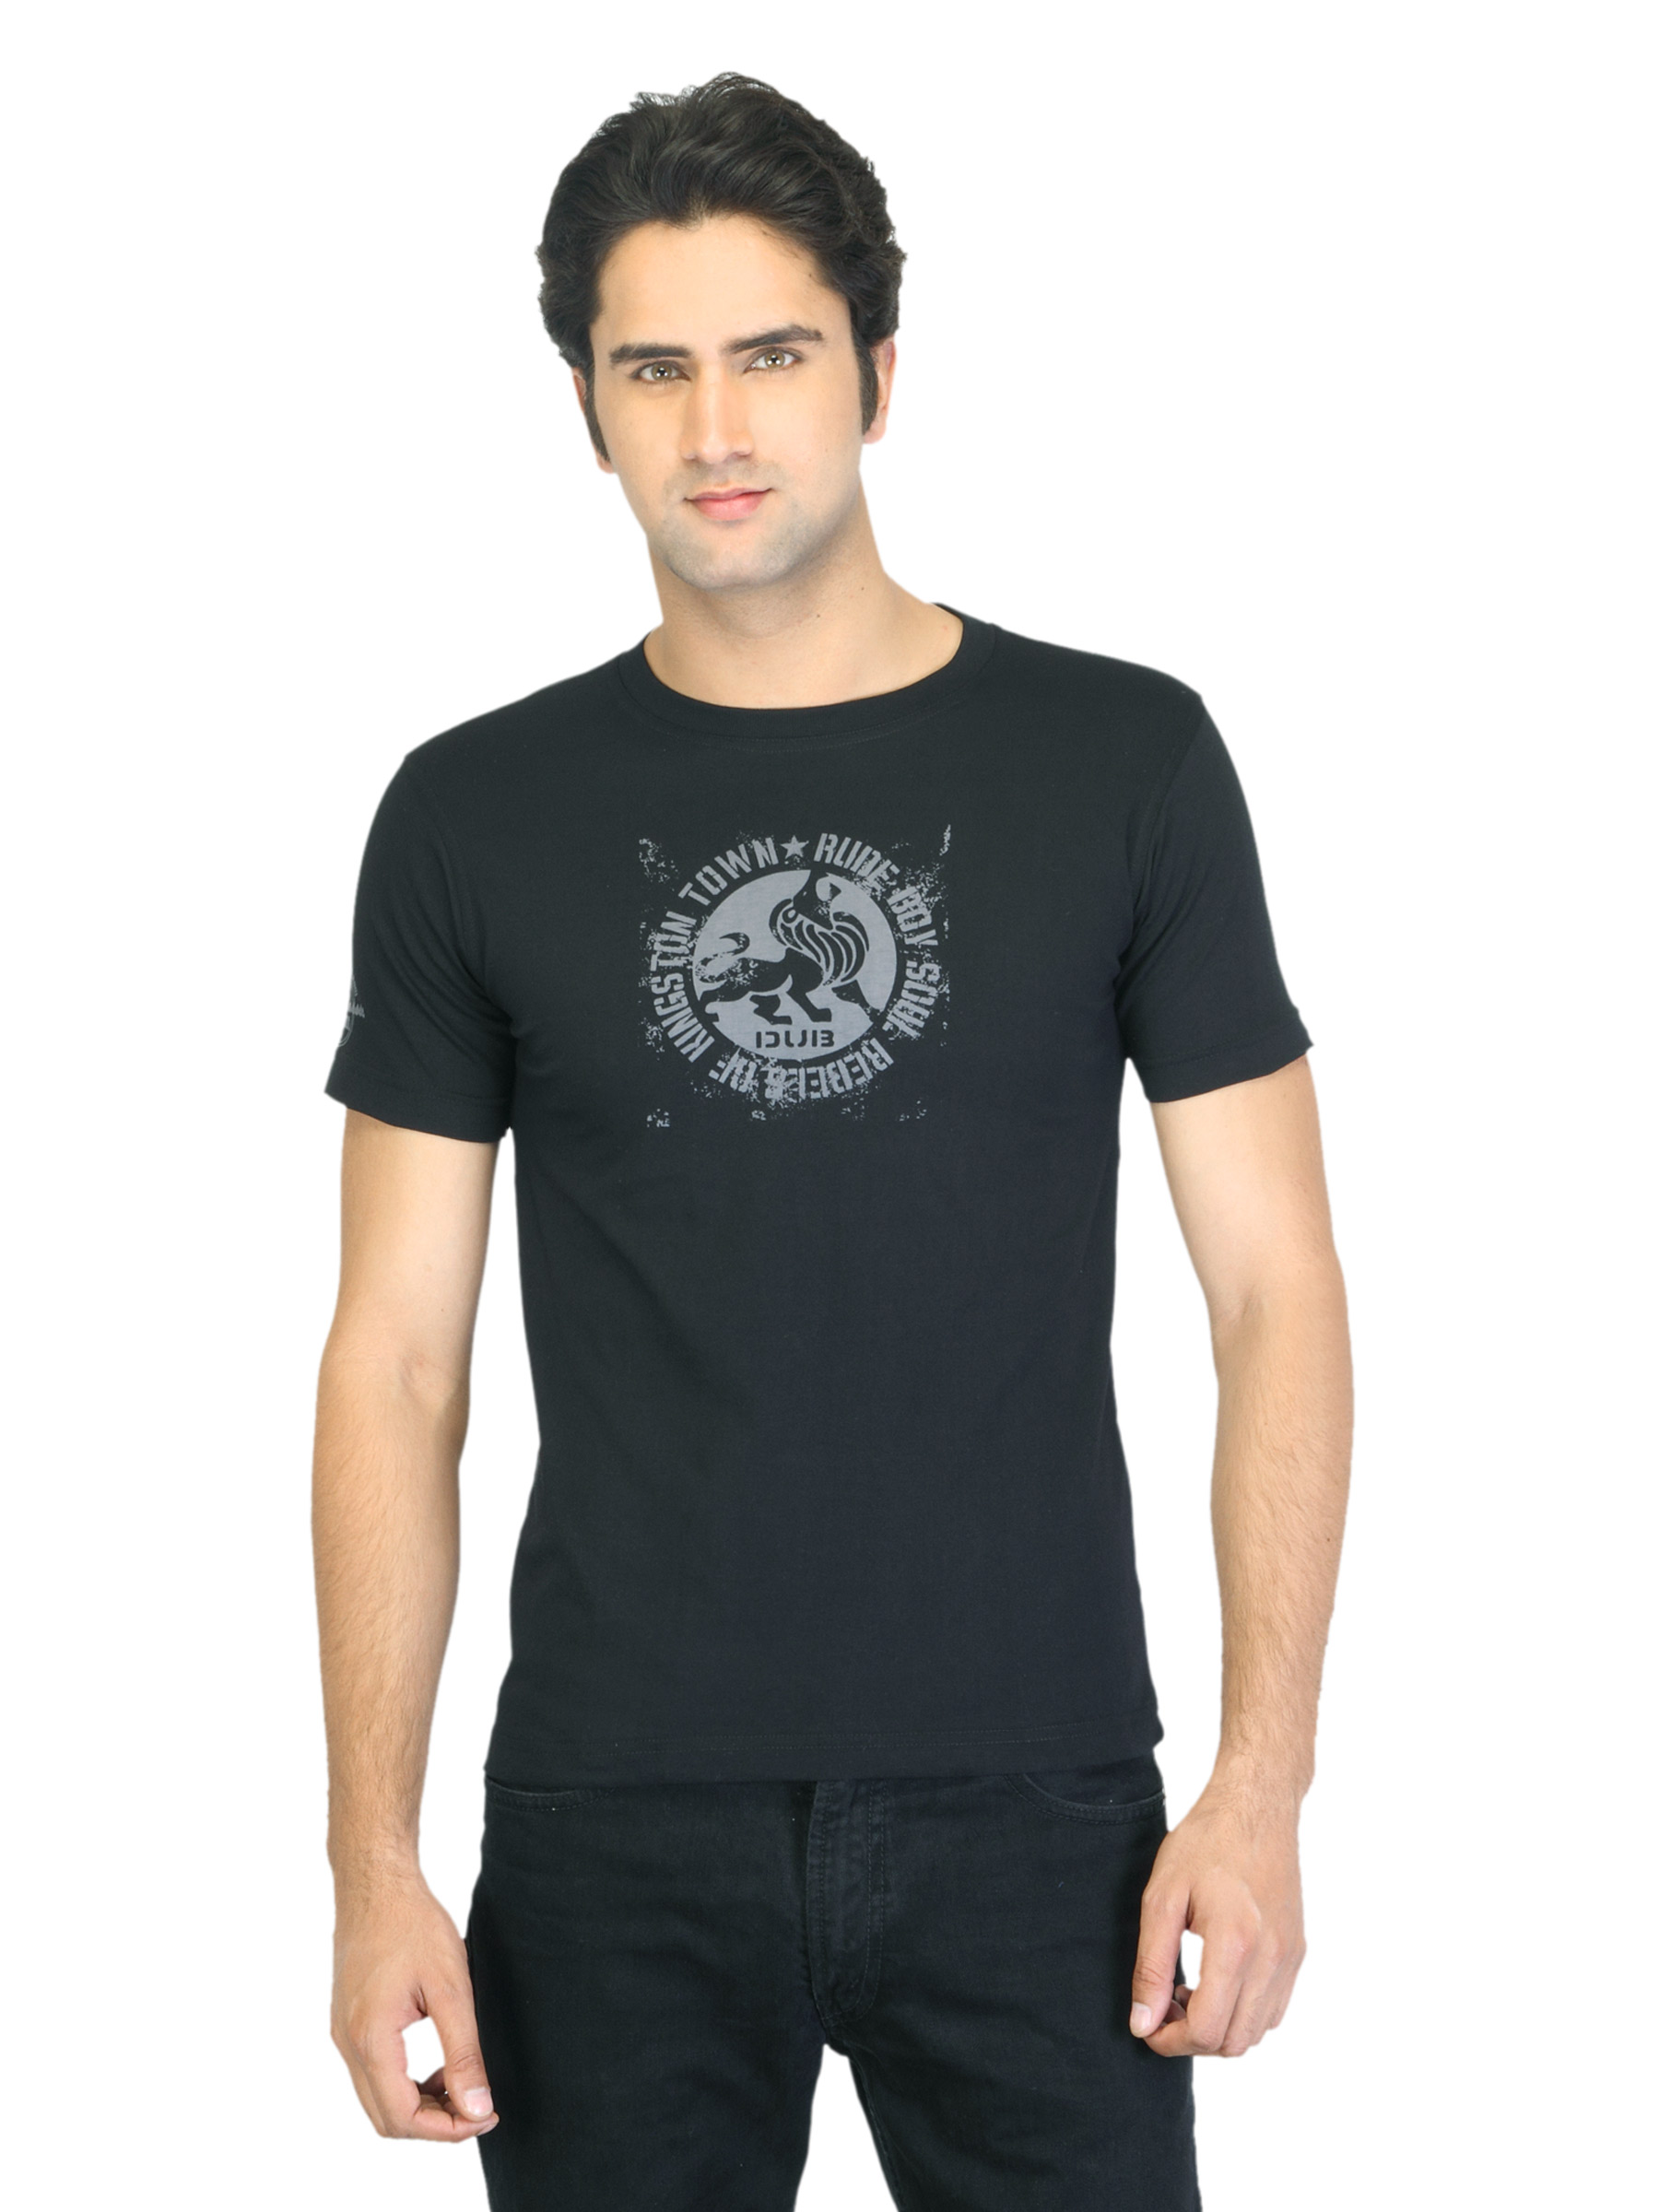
Classic Polo Men Printed Black T-shirt
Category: Apparel / Topwear / Tshirts
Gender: Men
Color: Black
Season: Summer 2012
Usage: Casual